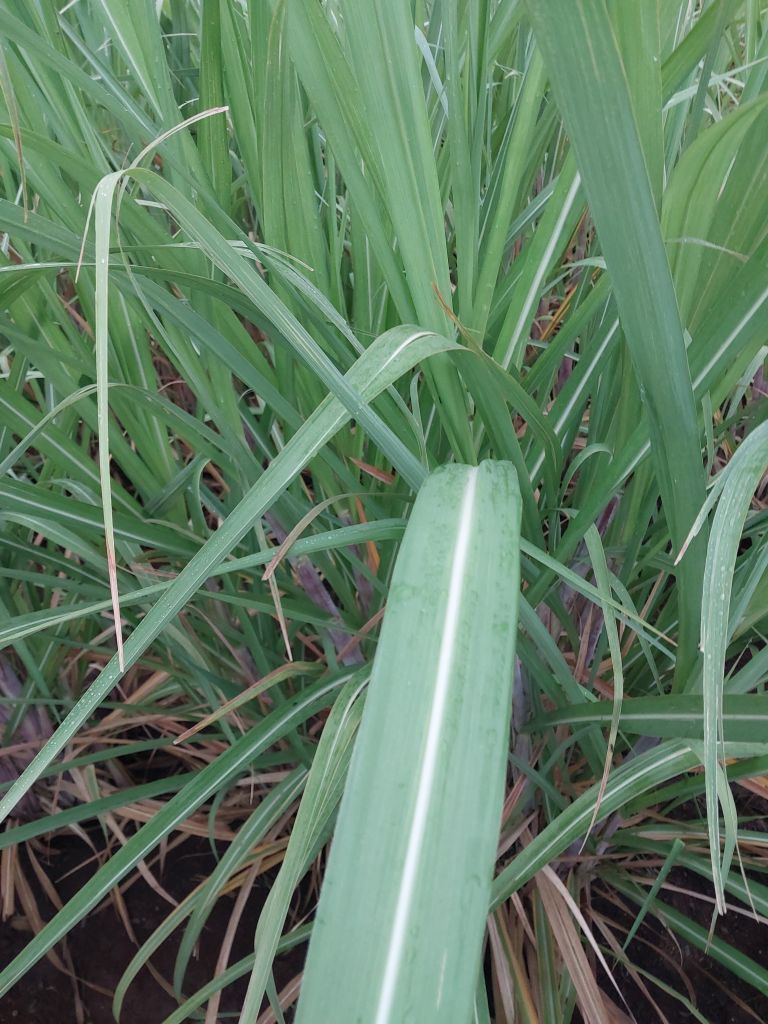
Label: Healthy